Wang Guosheng (politician)

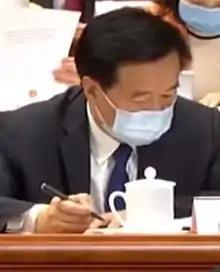

Wang Guosheng (born May 1956) is a Chinese politician and senior regional official, serving as the Party Secretary of Henan province from 2018 to 2021. Previously, he served as Governor of Hubei province, and the Party Secretart of Qinghai.